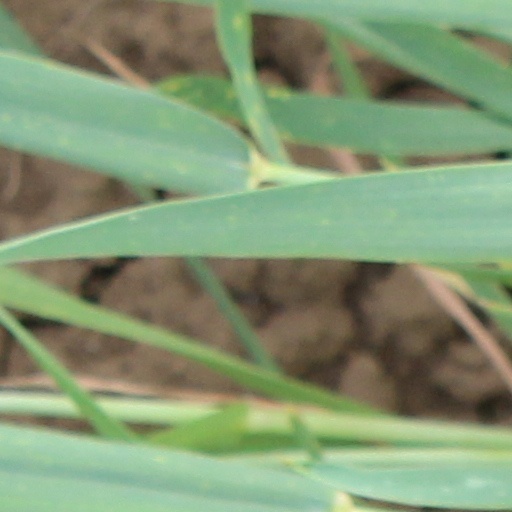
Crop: wheat